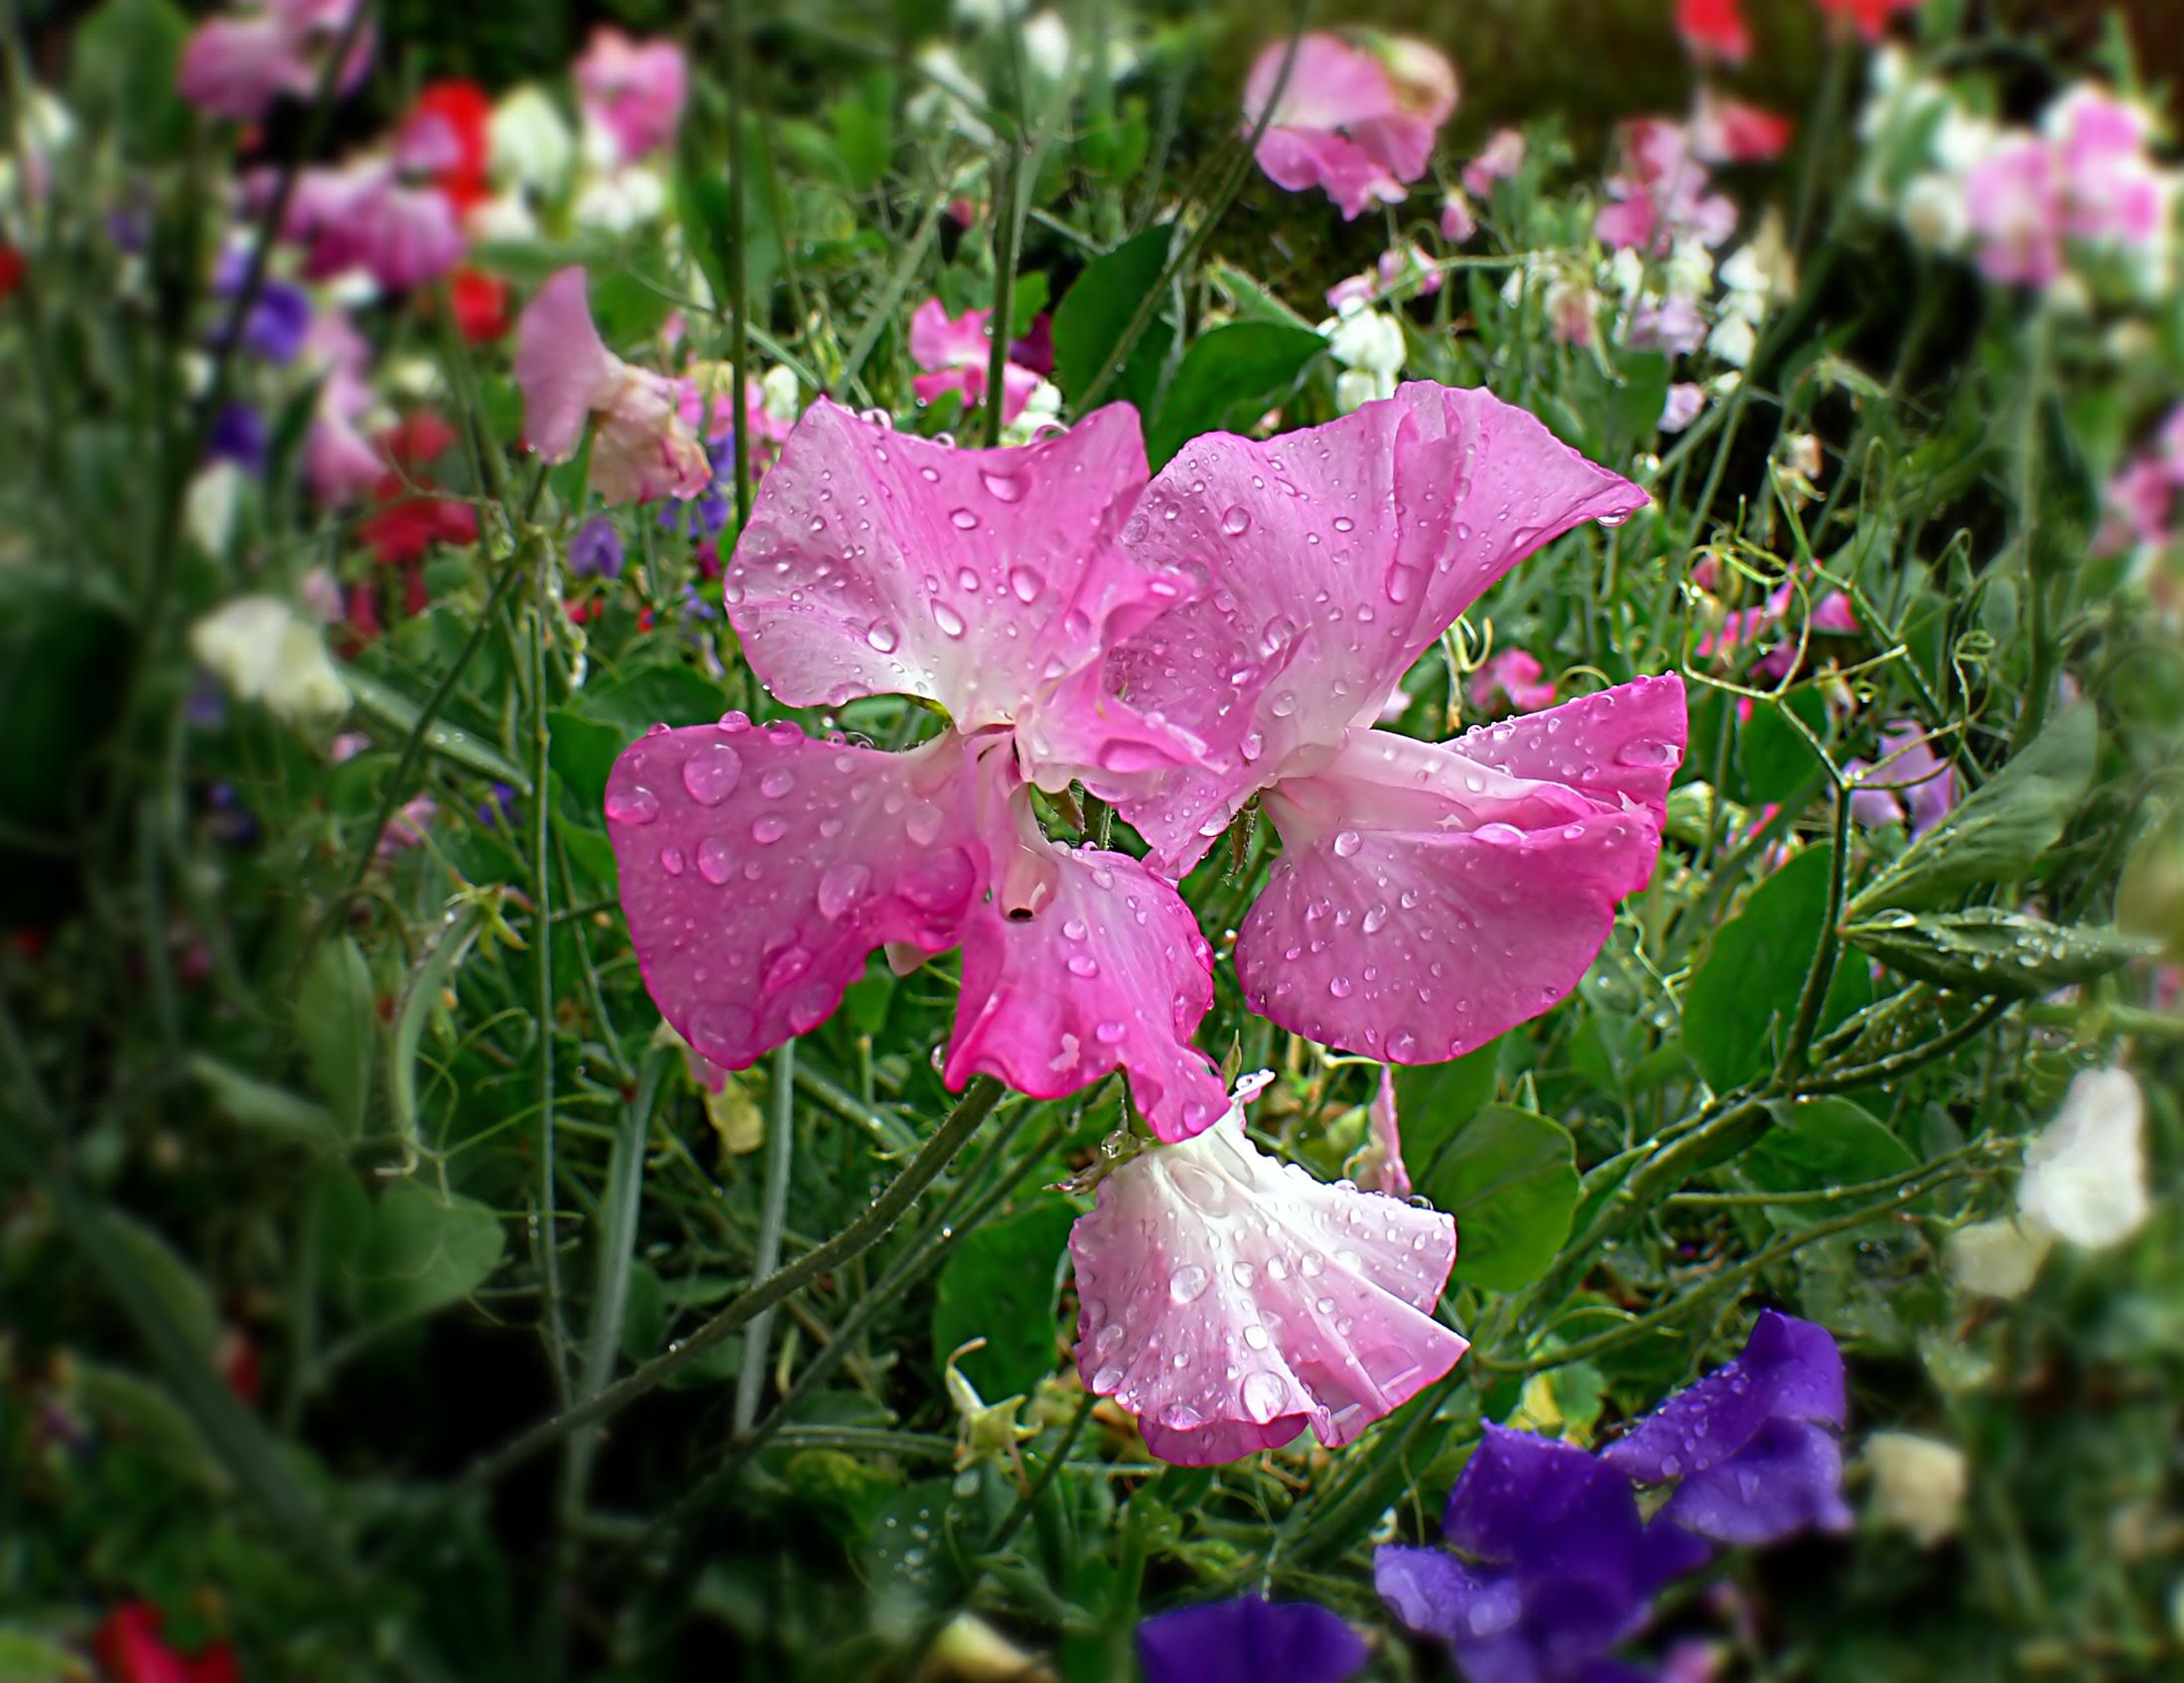
plant, flower, petal, botany, garden, flora, wildflower, shrub, sweetpea, flowering plant, annual plant, land plant